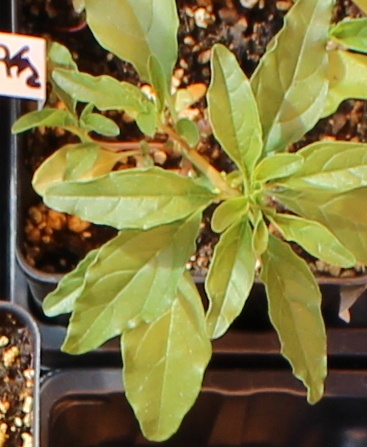
Label: Waterhemp